2008 Dudley Metropolitan Borough Council election

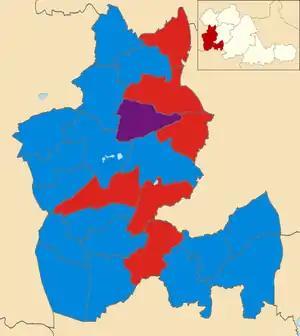
2008 local election results in Dudley

Elections to Dudley Metropolitan Borough Council were held on 1 May 2008. One third of the council was up for election, with an additional seat in Sedgley ward following the resignation of a councillor.